Freeganism

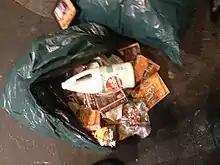
Bleach on discarded food in Paris, France

The legality of freegan practices of reclaiming wasted food, space, or buildings varies depending on local laws around property, trespassing, and waste removal. In some places, like New York City, freegans dumpster dive publicly; in other locations, urban foraging is a secretive activity. In recent years, there have been arrests of people dumpster diving for political reasons in the United Kingdom, Belgium, and France, although in most locations charges have eventually been dropped. These actions could be seen as part of a broader criminalization of acts of survival—like sleeping in public places, sharing food without a permit, or recovering aluminum cans to re-sell—that has affected freegans as well as affiliated groups like Food Not Bombs and the homeless. Freegans report that stores have responded to waste recovery as well, including deliberately destroying products prior to disposing of them, locking dumpsters, or pouring bleach on food to make it inedible. In France, a new national law bans the practice of destroying food in this way.